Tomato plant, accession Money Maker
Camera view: vertical (180 deg); turntable rotation: 120 degrees
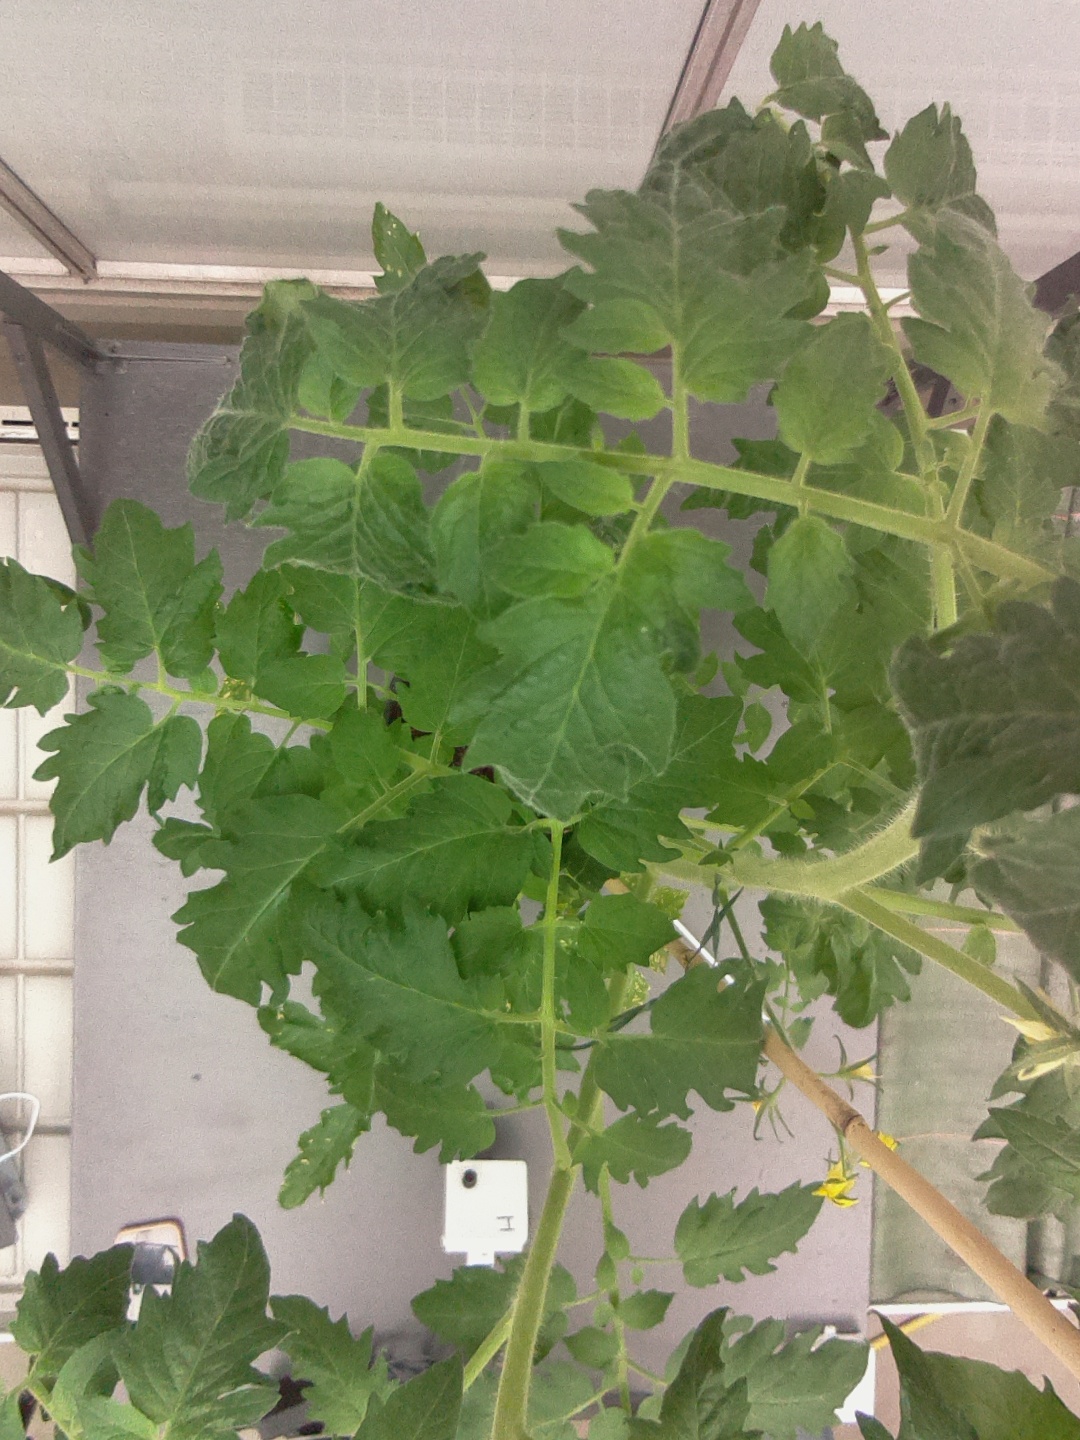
BBCH growth stage 69: End of flowering, 90%-100% of flowers open, more petals falling